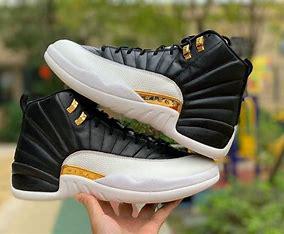
Brand: Jordan
Model: 12 Retro